Shahryar (horse)

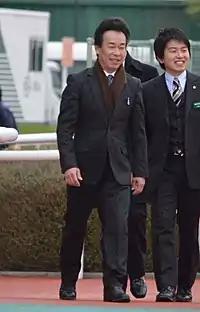
Shahryar's trainer Hideaki Fujiwara

For his first run as a three-year-old, Shahryar was partnered by Fukunaga when he was stepped up in class to contest the Grade 3 Tokinominoru Kinen on 14 February over 1800 metres at Tokyo Racecourse. Starting the 3.9/1 second favourite he finished strongly but never looked likely to win and came home third behind Efforia and Victipharus. On 27 March at Hanshin Racecourse, the colt started second favourite behind Great Magician for the Grade 3 Mainichi Hai in which he was ridden by Yuga Kawada. After settling in fifth place he made progress to take the lead in the straight and held off a strong challenge from Great Magician to win by a neck in a race record time of 1:43.9. Commenting on the race some time later Shahryar's assistant trainer Nobuyuki Tashiro stated: "It was a good win, with a very fast time, showing how good his reactions are. It became clear that a run in the Derby would be his next target."